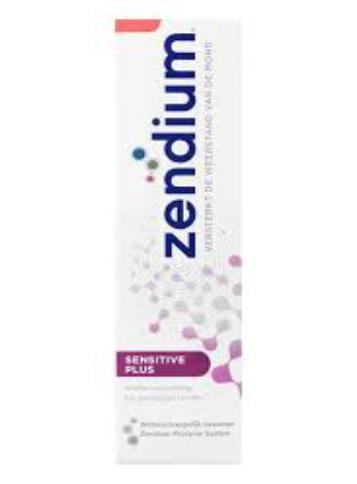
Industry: Medical